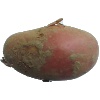
Label: red_potato